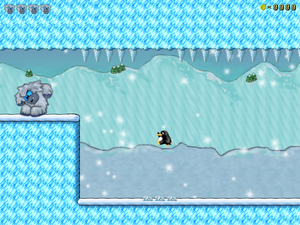
Dans les jeux vidéo, le terme boss désigne habituellement un ennemi, normalement plus puissant que les autres, à battre à la fin d’un niveau, d’un donjon, ou dans un autre environnement.